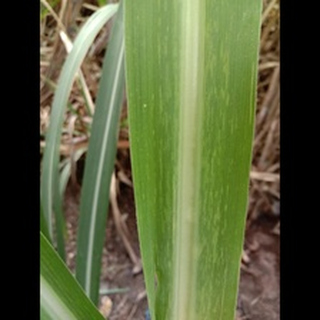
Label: sugarcane_mosaic